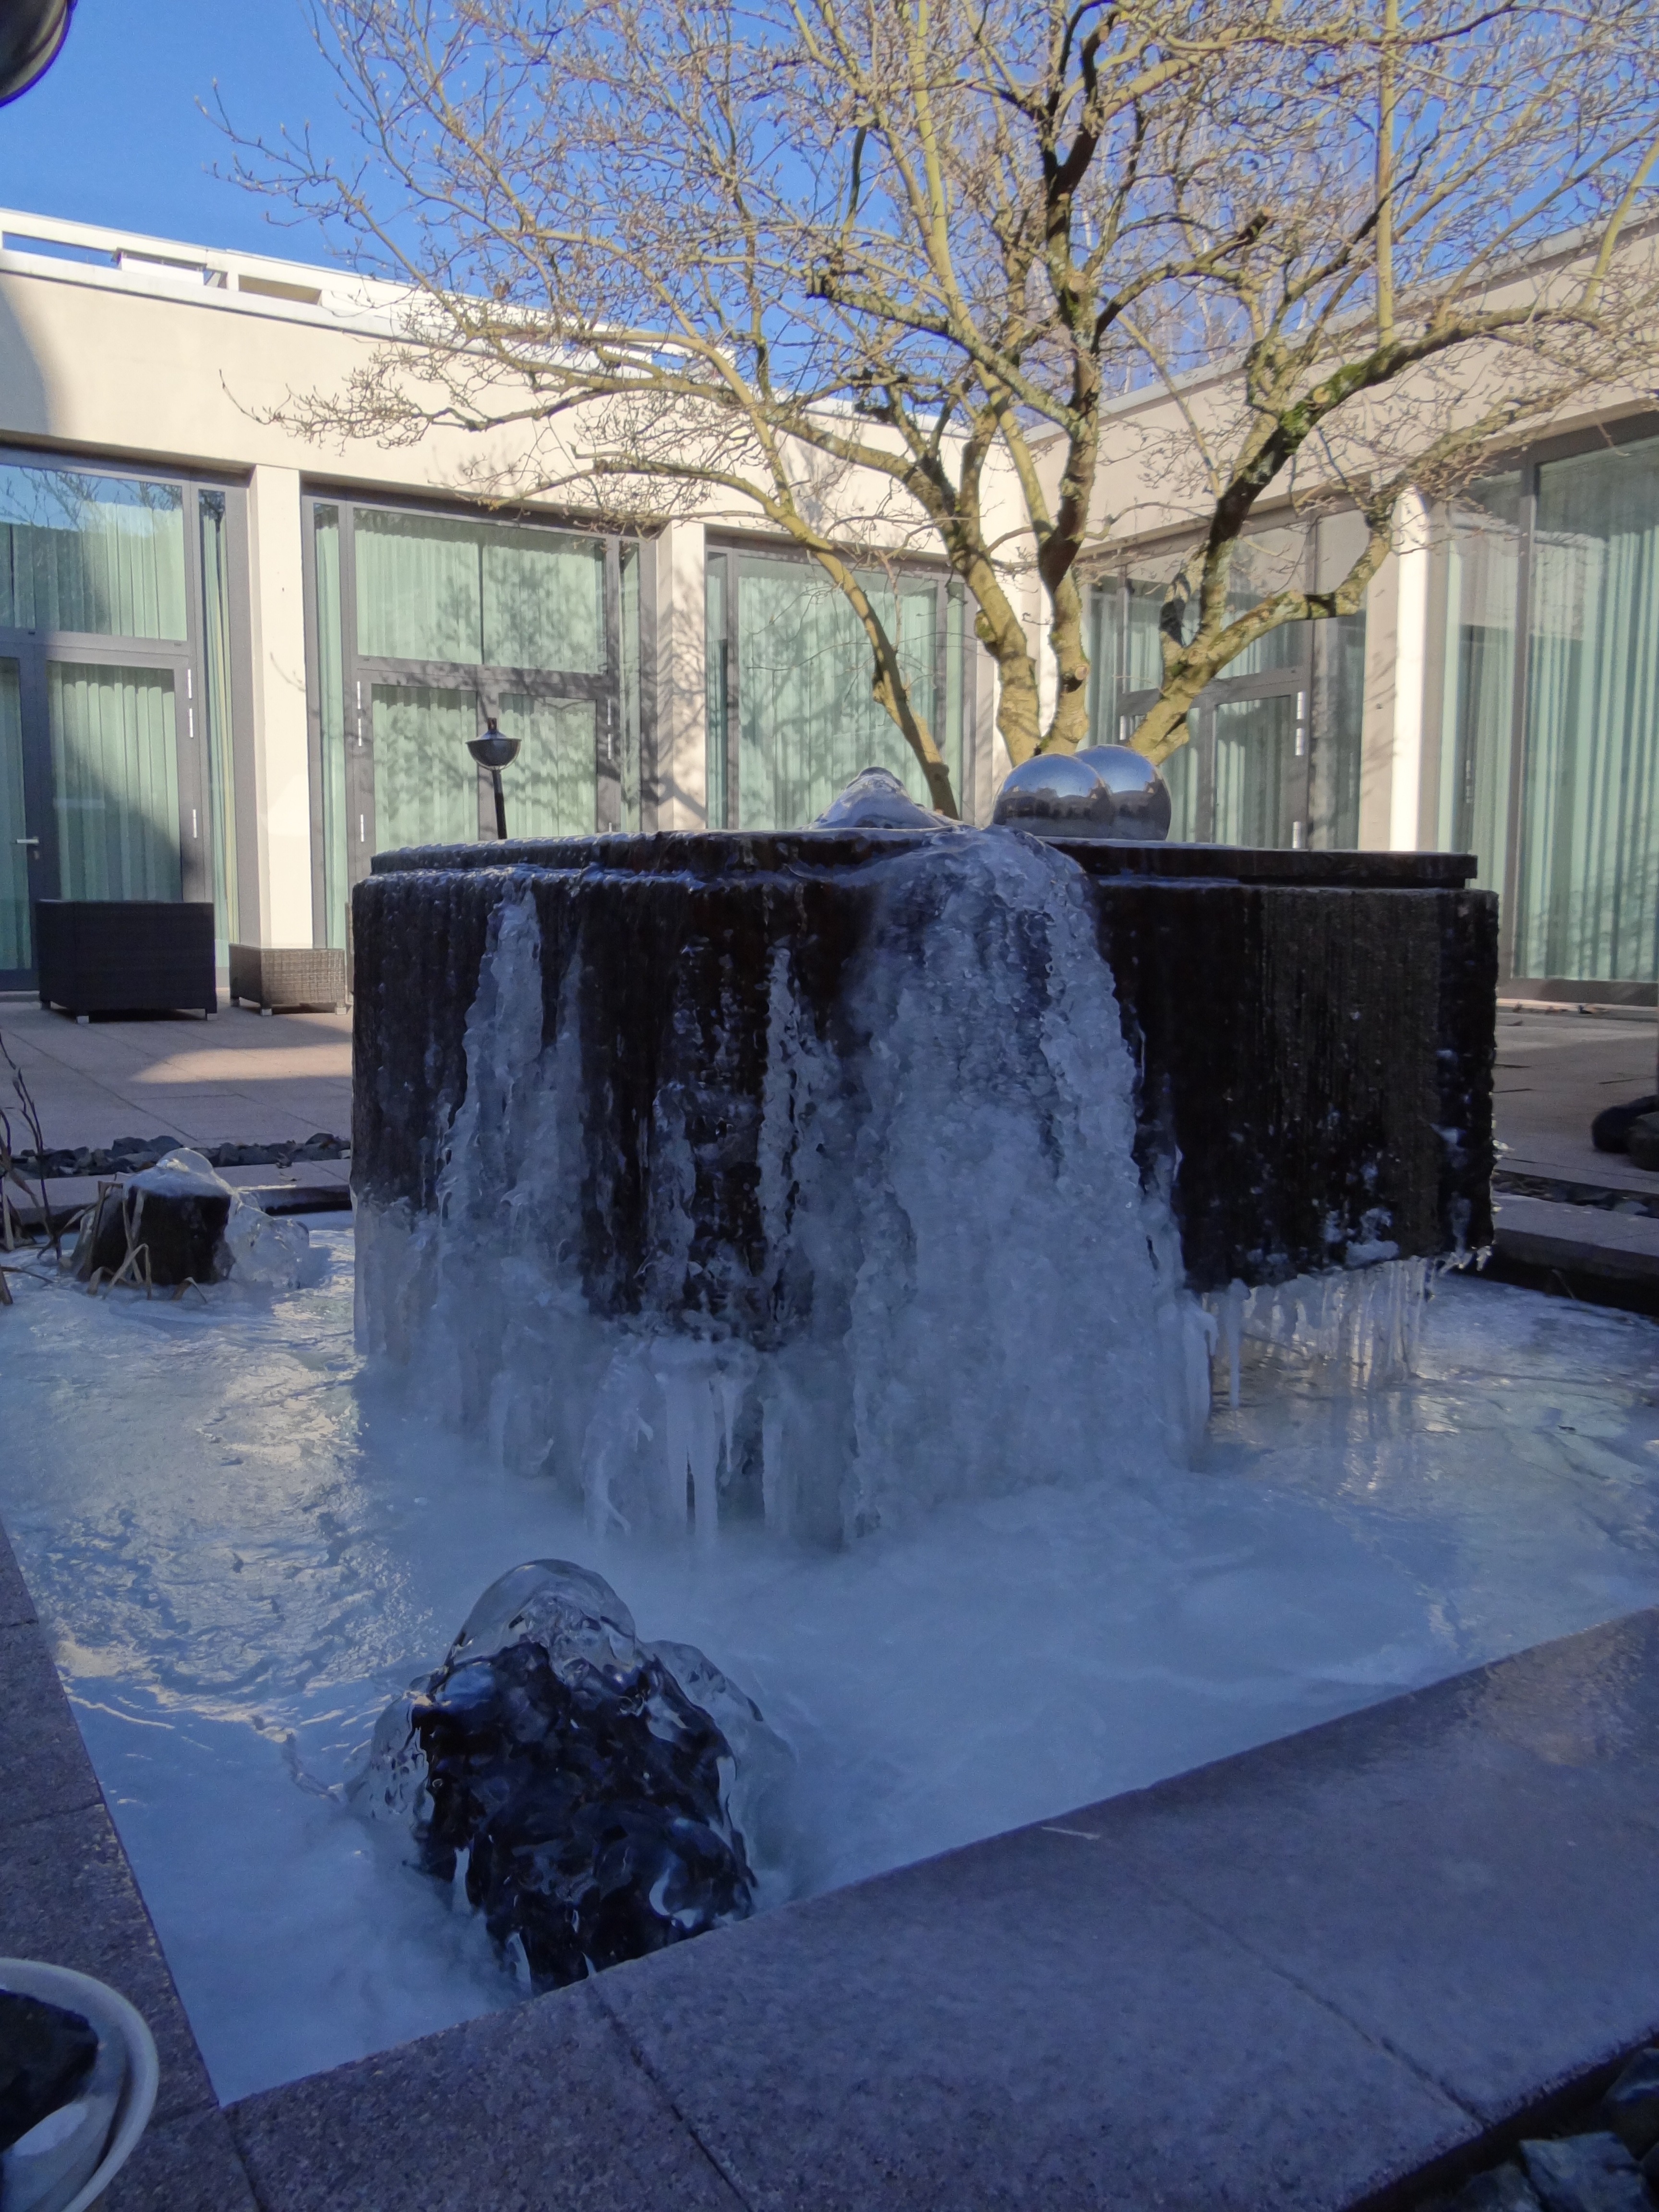
water, snow, cold, winter, ice, reflection, swimming pool, weather, backyard, frozen, season, fountain, water feature, freezing